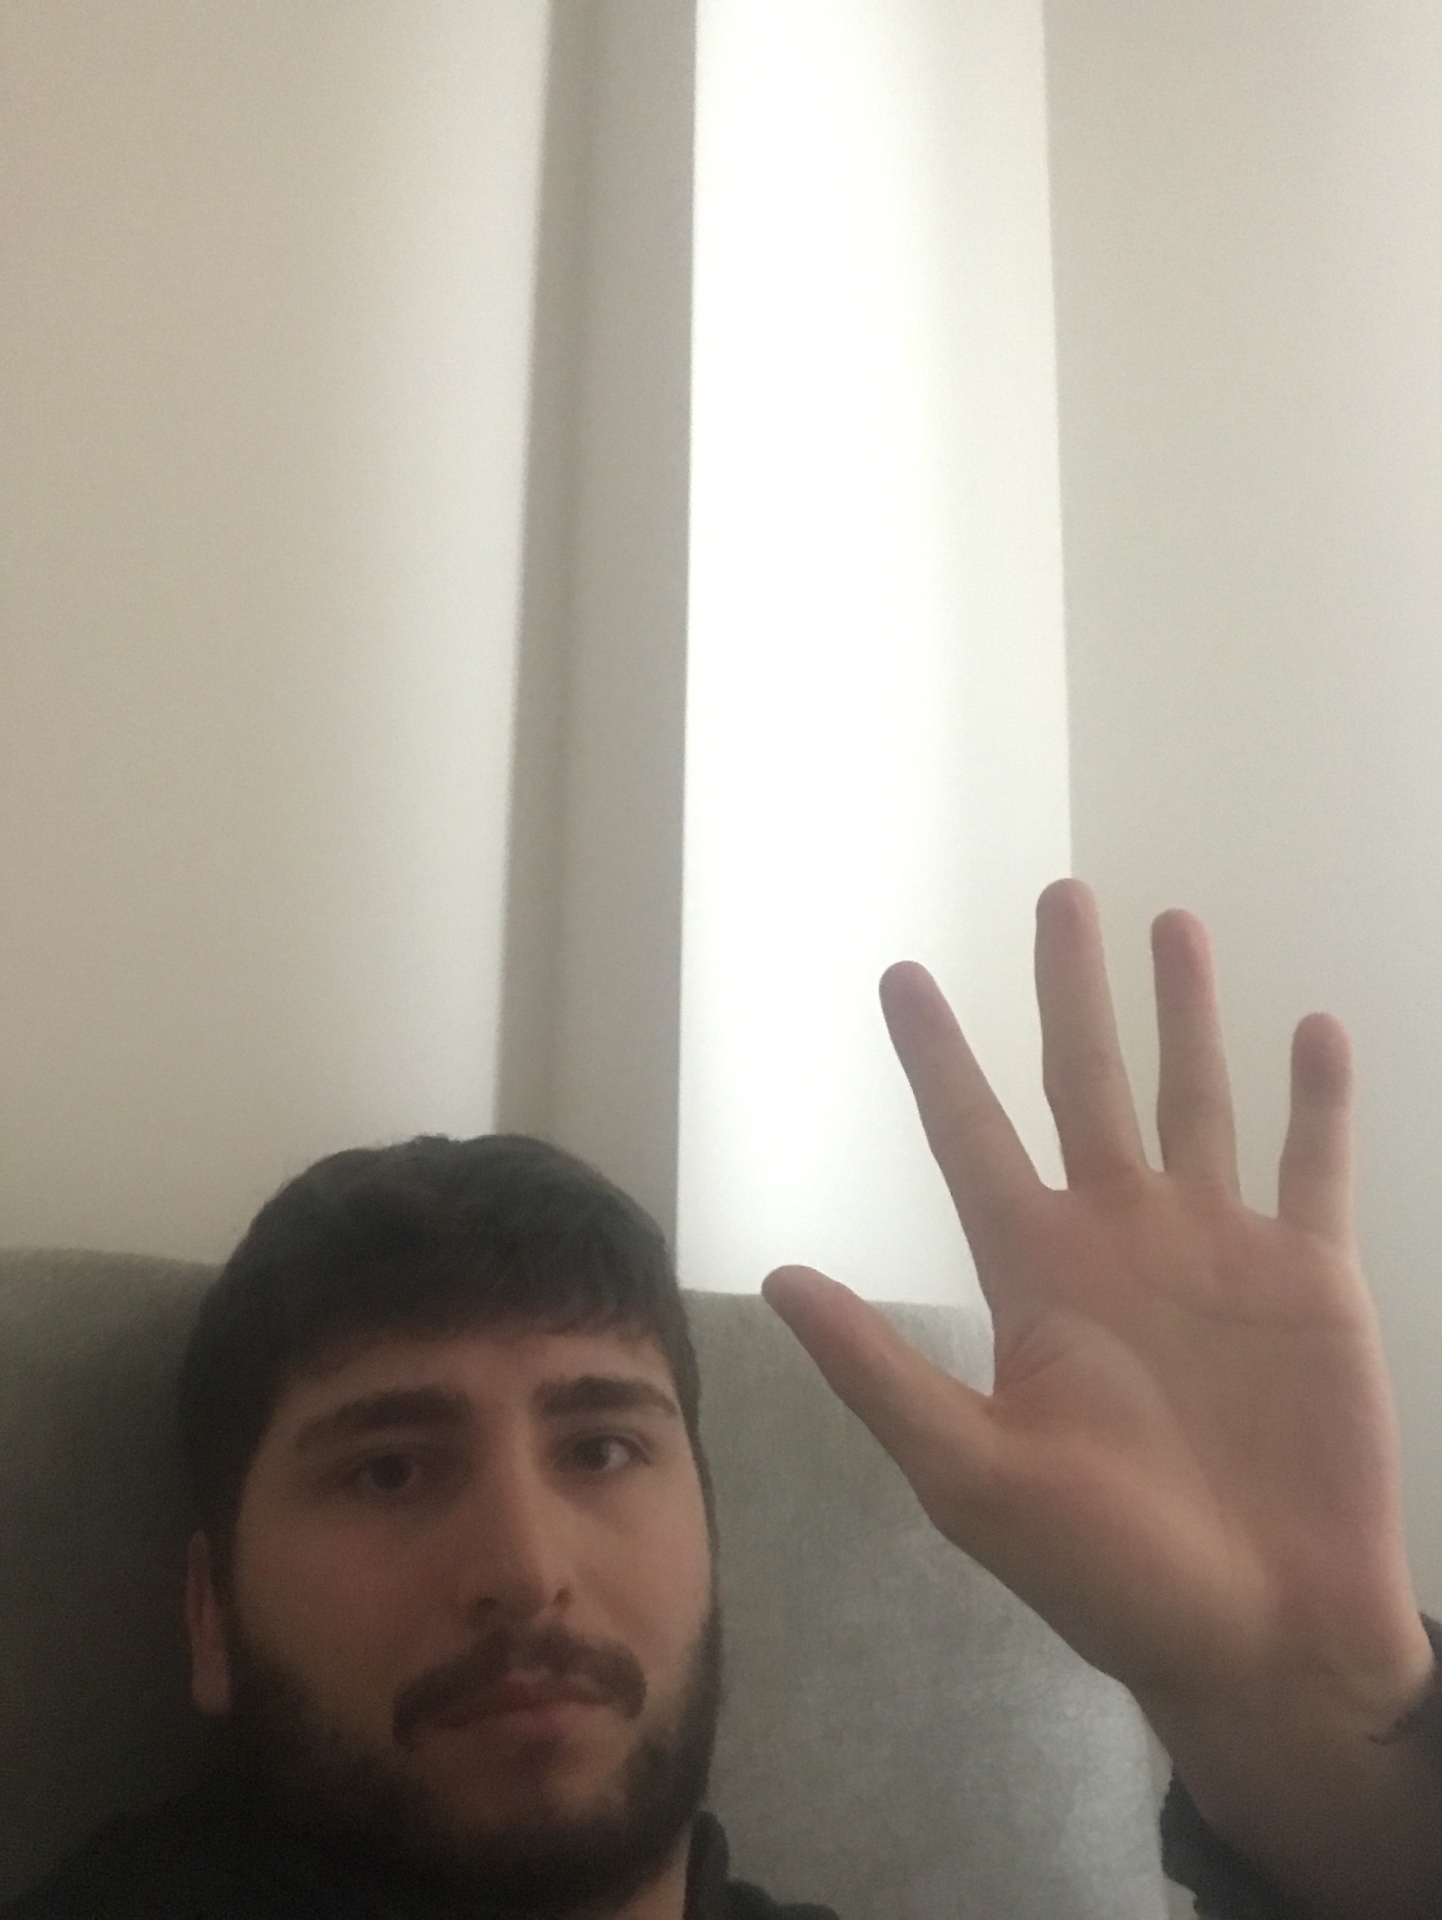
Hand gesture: palm